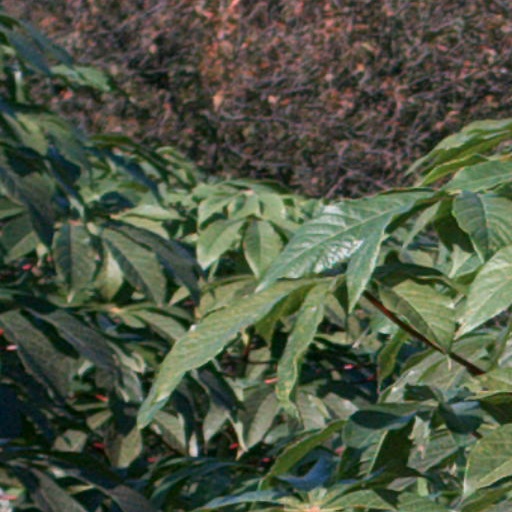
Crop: cassava